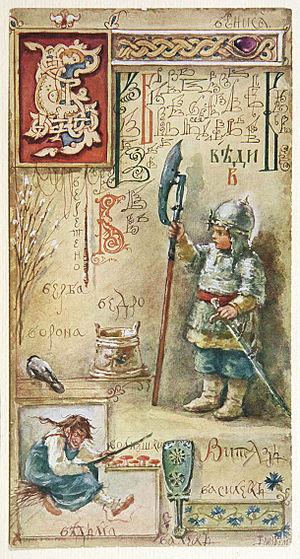
Elisabeth Merkourievna Boehm, née Endaourova le 24 février 1843 à Saint-Pétersbourg et morte le 25 juillet 1914 dans cette même ville, est une illustratrice et dessinatrice russe.